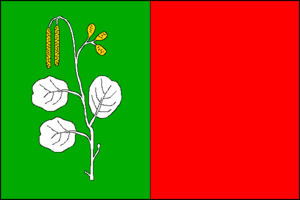
Olšany est une commune du district de Vyškov, dans la région de Moravie-du-Sud, en République tchèque. Sa population s'élevait à 579 habitants en 2017.